Legally Blonde (novel)

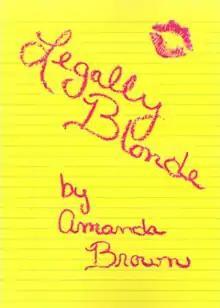
First edition cover

Legally Blonde is a 2001 comic novel by American author Amanda Brown, with a copyright credit also going to Brigid (Bridget) Kerrigan.